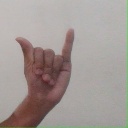
अक्षर: य